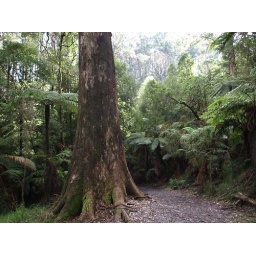
Another tree in the forest